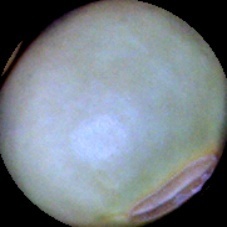
Label: Immature